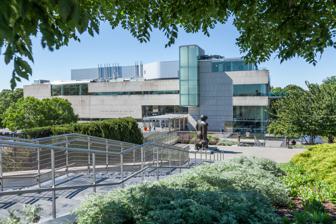
Building: Virginia Museum of Fine Arts
Country: United States of America
Year built: 1936
"VMFA" redirects here. For Marine Fighter Attack Squadrons, see List of active United States Marine Corps aircraft squadrons § VMFA . Art museum in Richmond, VA Virginia Museum of Fine Arts VMFA in 2010 Interactive fullscreen map Established March 27, 1934 ( 1934-03-27 ) Location 200 N. Arthur Ashe Blvd., Richmond, VA 23220 Coordinates 37°33′22″N 77°28′30″W / 37.55611°N 77.47500°W / 37.55611; -77.47500 Type Art museum Accreditation American Alliance of Museums Key holdings Fabergé eggs Rumors of War by Kehinde Wiley Collections Modern and Contemporary art Collection size 22,000 works (as of 2011) Director Alex Nyerges Architect Rick Mather & SMBW (2010 addition) Public transit access Greater Richmond Transit Company bus route 16 , stop at Grove Ave. between Thompson & Robinson. Website vmfa .museum Virginia Museum U.S. Historic district Contributing property Built 1936 Architect Peebles & Ferguson Architectural style Georgian Revival; English Renaissance Revival Part of Boulevard Historic District ( ID86002887 ) Designated CP September 18, 1986 The Virginia Museum of Fine Arts ( VMFA ) is an art museum in Richmond, Virginia , United States, which opened in 1936. The museum is owned and operated by the Commonwealth of Virginia . Private donations, endowments, and funds are used for the support of specific programs and all acquisition of artwork, as well as additional general support. Considered among the largest art museums in North America for area of exhibition space, the VMFA's comprehensive art collection includes African art , American art , British sporting art, Fabergé, and Himalayan art. One of the first museums in the American South to be operated by state funds, VMFA offers free admission, except for special exhibits. The VMFA, together with the adjacent Virginia Historical Society , anchors the eponymous "Museum District" of Richmond, and area of the city known as " West of the Boulevard ". The museum includes the Leslie Cheek Theater, a performing-arts venue. For 50 years, a theater company operated here, known most recently as TheatreVirginia. Built in 1955 as a 500-seat theatre within the art museum, it started as a community theater and also hosted special programs in dance, film, and music. In 1969, the director established an Actors' Equity / LORT company known as Virginia Museum Theatre , hiring both local actors and professionals from New York City or elsewhere. Some of its productions received national notice. In 1973, its production of Maxim Gorky 's play Our Father transferred to New York, to the Manhattan Theater Club . Because of continuing financial problems, the nonprofit theater closed in 2002. After renovation, it reopened in 2011 as part of the museum to host a range of live performance events. History VMFA Lewis Galleries in 2021 Origins The VMFA has its origins in a 1919 donation of 50 paintings to the Commonwealth of Virginia by Judge John Barton Payne . During the Great Depression , Payne collaborated with Virginia Governor John Garland Pollard to gain funding from the federal Works Projects Administration under President Franklin D. Roosevelt , to augment state funding and establish the state art museum in 1932. Payne's gift had been made in memory of his late second wife Jennie Byrd Bryan Payne and his mother Elizabeth Barton Payne. The site for the museum was chosen on Richmond's Boulevard , near the corner of a contiguous six-block tract of land used as a veterans' home for Confederate soldiers. Additional services were provided to their wives and daughters. The main building of the VMFA was designed by Peebles and Ferguson Architects of Norfolk. It has been described as Georgian Revival or English Renaissance . Commentators have said the architects expressed influence from Inigo Jones and Christopher Wren . Construction began in 1934. Two wings were originally planned, but only the central portion was then built. The museum opened on January 16, 1936. Major acquisitions and first addition, 1940–1969 The Peter the Great Egg by the firm of Fabergé , donated to the museum in 1947. In 1947, the VMFA was given the Lillian Thomas Pratt collection of some 150 jeweled objects created by Peter Carl Fabergé and other Russian workshops, including the largest public collection of Fabergé eggs outside of Russia. That year the Museum also received the "T. Catesby Jones Collection of Modern Art".  Further donations in the 1950s came from Adolph D. Williams and Wilkins C. Williams, and from Arthur and Margaret Glasgow. They established the museum's oldest funds used for art acquisitions. In 1951, the museum bought the abstract painting "Chimneys", created by a 20-year-old art student named Benjamin Leroy Wigfall at the historically Black Hampton Institute. He was the youngest person whose work had ever been purchased by the museum and was one of its earliest  acquisitions of a painting by a Black artist. In 1948, Leslie Cheek, Jr. was selected as director of the museum, where he served until 1968. During these decades, he introduced many innovations and was noted as having had significant influence on the course of the institution. His obituary in the New York Times said that he "transformed [the VMFA] from a small local gallery to a nationally known cultural center." Cheek in 1953 introduced the world's first "Artmobile", a mobile tractor-trailer that carried exhibits to rural areas (prior to museum galleries being established in distant areas). In 1960, he was the first in the United States to introduce night hours at an art museum. Cheek worked with his curators and designers to cultivate a degree of theatrical "showmanship" in exhibits, such as velvet drapery for the Fabergé collection, a "tomb-like" setting of the museum's Egyptian exhibit, and using music to set the mood in the galleries. To enhance the museum as a cultural center, Cheek gained approval for construction of a theater, used for museum and outside societies' performing events in dance, music, and film. During his tenure, Cheek oversaw construction of the first addition, built in 1954 by Merrill C. Lee, Architects, of Richmond, and supported financially by Paul Mellon . Cheek had gained board approval to construct a theater as part of this addition. The 500-seat theater was intended to provide space for a community theater, and for annual programs of the Virginia societies for dance, music, and film, all within a central cultural facility. Virginia Museum Theatre What is now known as the Leslie Cheek Theater, the 500-seat proscenium theater within VMFA was originally built in 1955 and known as the Virginia Museum Theatre . It was designed under the supervision of director Cheek, a Harvard/Yale-educated architect. He consulted with Yale Drama theater engineers Donald Oenslager and George Izenour for the state-of-the-art facility. Cheek envisioned a central role for a theater arts division in the museum. The theater brought the arts of drama, acting, design, music, and dance to the art galleries. It also hosted programs of the Virginia Film Society. Through the 1960s, the Virginia Museum Theater (VMT) hosted a museum-sponsored volunteer or "community theater" company, under the direction of Robert Telford . The company presented subscription seasons of live drama to thousands annually. Local players and occasional guest professionals offered musicals ( Peter Pan, e.g.), dramas ( Peter Shaffer 's The Royal Hunt of the Sun ), and classics (Shakespeare's Hamlet ). VMT also served as a venue for annual programs of the Virginia Music Society, Virginia Dance Society, and Virginia Film Society. Cheek retired from the museum in 1968, but was an adviser to the VMFA trustees about the next director of the theater arts division. In 1969, Keith Fowler was appointed as artistic director of VMT. Under Fowler, VMT continued to serve as the headquarters for the Dance, Film and Music societies. He is known for having expanded and upgrading the live theater operations, establishing Richmond's first resident Actors Equity / LORT company. Both community actors and New York-based professionals became part of this. The troupe's core members included Marie Goodman Hunter , Janet Bell, Lynda Myles, E.G. Marshall , Ken Letner, James Kirkland, Rachael Lindhart, and dramaturg M. Elizabeth Osborn . Fowler retained a focus on classics and musicals, but added an emphasis on new plays and U.S. premieres of foreign works. His debut production in 1969, Marat/Sade , written by Peter Weiss , was produced with the first racially integrated company on the VMT stage. While the production was praised by two Richmond newspapers, an  editorial in the afternoon Richmond News Leader criticized Fowler for "latitudinarianism". The company became known as VMT Rep (for "repertory"). Fowler attracted national notice in 1973 with his production of Macbeth , starring E.G. Marshall . Critic Clive Barnes of The New York Times hailed it as the "'Fowler Macbeth'... "splendidly vigorous... probably the goriest Shakespearean production I have seen since Peter Brook 's ' Titus Andronicus '." As Fowler heightened the professional quality of the theater, VMT led Richmond into what some recall as a golden age of theater. [ when? ] The company commissioned and produced eight American and World premieres, introducing new plays by Americans Romulus Linney and A.R. Gurney , as well as by major foreign authors, such as Harold Pinter , Joe Orton , Athol Fugard , and Peter Handke . In 1975, the Soviet Arts Consul provided coverage on Moscow Television for Fowler's U.S premiere of Maxim Gorky 's Our Father (originally Poslednje in Russian). This VMT production transferred to New York City, where it premiered at the Manhattan Theater Club . Over eight years, VMT's subscription audience increased from 4,300 to 10,000 patrons. Fowler resigned in 1977 after a dispute with VMFA administration over the content in VMT's premiere of Romulus Linney 's Childe Byron . Artistic directors Tom Markus (1978-1985) renamed the company and its playhouse "TheatreVirginia". As with all American professional not-for-profit performing arts organizations, TheatreVirginia ran mounting deficits for years. Despite this, artistic director Terry Burgler (1986-1999), who succeeded him, had a successful operation. He later became a co-founder in 2004 of the Ohio Shakespeare Festival . The museum board of trustees continued to underwrite the deficits to maintain the theater, but their priority was the museum. Tensions arose in this arrangement, and the board was increasingly concerned about the viability of the theater. A study in 1987 showed that dealing with a board that was essentially constituted to oversee the art museum was difficult for the theatre company. In addition, the city of Richmond was still characterized as having a "historical resistance" to the offerings of professional theatre. Problems continued into the early 21st century, when a loss of some state funding occurred because of budget problems. In addition, the museum wanted to regain the theater space for other uses. The theater was expected to relocate in 2003, and was projected to be an anchor tenant in a new Virginia Performing Arts Center, but that was not planned for completion until 2007, and by late 2002, the theater had not found temporary relocation space. In 2002, a series of fatal sniper attacks in the metropolitan DC area and northern Virginia region killed five people in quick succession. Residents were fearful of going out, and the theater suffered reduced audiences and additional lost income. In December 2002, the board decided to close TheatreVirginia. It struggled financially to operate in a state-supported museum. For eight years, the theater was dormant. Renovation of the space and its revival as a live performance space was completed in 2011; that year, it was renamed as the Leslie Cheek Theater in honor of its first director, who had also been director of the museum for two decades. The theater's reopening has returned live performing arts to the heart of the Virginia museum. The Leslie Cheek Theater does not support a resident company, but is available for bookings of special theater, music, film, and dance showings. Building expansions 1970–1990 The second addition, the South Wing, was designed by Baskervill & Son Architects of Richmond and completed in 1970. It featured four new permanent galleries and a large gallery for loan exhibitions, as well as a new library, photography lab, art storage rooms, and staff offices. A gift of funds from Sydney and Frances Lewis of Richmond in 1971, provided for the acquisition of Art Nouveau objects and furniture. A third addition, known as the North Wing, was designed by Hardwicke Associates, Inc. of Richmond and completed in 1976. It included an adjacent sculpture garden with a cascading fountain, designed by landscape architect Lawrence Halprin . The North Wing was designed as the new main entrance for the museum, with a separate dedicated entrance added for the theater. It provided three more gallery areas – two for temporary exhibitions and one for the Lewis Family's Art Nouveau Collection while also housing a gift shop, members' dining room, and other visitor functions. However, the curved walls of the North Wing's "kidney-shaped" design proved to be functionally awkward and impractical, and it was later replaced. The 1976 wing and sculpture garden were later demolished to make room for the 2010 McGlothlin Wing. In the following years, the Lewis and Mellon families proposed major donations from their extensive private collections, and helped provide the funds to house them. In December 1985, the museum opened its fourth addition, the 90,000-square-foot (8,400 m 2 )  West Wing. The architects, Hardy Holzman Pfeiffer Associates of New York, were chosen by the Lewises based on their appreciation of the firm's 1981 design for the Best Products headquarters building north of Richmond. The wing now houses the collections of these two families. Redesigned campus and McGlothlin wing expansion 1991–2010 United States historic place Home for Confederate Women U.S. National Register of Historic Places Virginia Landmarks Register Location 301 N. Sheppard St., Richmond, Virginia Area 2 acres (0.81 ha) Built 1932 Architect Lee, Merrill Architectural style Federal, Federal Revival NRHP reference No. 85002767 VLR No. 127-0380 Significant dates Added to NRHP November 7, 1985 Designated VLR April 16, 1985 Robinson House 2014 In 1993, the Commonwealth of Virginia transferred the care of the Robinson House from the Department of General Services to VMFA. The nearly 14-acre property of Robinson House, a former veterans camp, was transferred between state agencies to the museum. Beginning in 2001, the VMFA created a master plan for development of this land in what was otherwise a built-out residential part of the city. By the 1990s, the functions of the adjacent Confederate Home for Women had ceased, and its last residents moved out. In 1999, the former home was adapted for use as the Center for Education and Outreach (now the Pauley Center), housing the museum's Office of Statewide Partnerships. The VMFA undertook a $150-million building expansion to increase the museum's gallery space by fifty percent, adding 165,000 square feet (15,300 m 2 ). The new wing opened in 2010 and was named in honor of patrons James W. and Frances G. McGlothlin . The museum reoriented the McGlothlin Wing by reinstating the entrance on the Boulevard, the same as with the original 1936 entrance. The design includes a three-story atrium named for Louise B. and J. Harwood Cochrane, with a 40-foot (12 m)-tall glass wall to the east and broad expanses of glass walls to the west, and a partially glazed roof. The London-based architect Rick Mather collaborated with Richmond-based SMBW Architects in the design of the building, while landscape architecture was handled by OLIN . Landscaping included a new 4-acre (16,000 m 2 ) sculpture garden, named for philanthropists E. Claiborne and Lora Robins. American art is the major focus of exhibitions in the McGlothlin Wing. In 2008, the museum received a $200,000 grant from the Luce Foundation to support the installation and interpretation of its American collections. Mather's design for the VMFA expansion earned a 2011 RIBA International Award for architectural excellence. Best Café, one of three restaurants at VMFA. It was named after Best Products , which was headquartered in neighboring Henrico County . Rumors of War and another expansion 2010–present In 2019, Rumors of War was installed on the front lawn of the museum facing Arthur Ashe Boulevard after being displayed in Times Square . In June 2021, the VMFA announced that architectural firm SmithGroup was designing a $190 million expansion of the museum and a renovation of current spaces such as the Evans Court and Leslie Cheek Theater. Permanent collection The Virginia Museum of Fine Arts has divided its encyclopedic collections into several broad curatorial departments, which largely correspond to the galleries: African Art : In 1994 and 1995, the museum exhibited its entire 250-object African art collection in Spirit of the Motherland: African Art at the Virginia Museum of Fine Arts. As of 2011, the collection has grown to around 500 objects, with particular strengths in the art of the Kuba , the Akan , the Yoruba , and the Kongo peoples, and the art of Mali . American Art : The American art collection began with twenty works of the John Barton Payne donation. Since the 1980s, the museum has begun to systematically build its holdings in American art, aided in 1988 by the creation of an endowment by patrons Harwood and Louise Cochrane to support such acquisitions. In 2005, the McGlothlin family promised a bequest of their collection of American art and financial support, valued at well above $100 million. In 2022, the museum acquired at auction Portrait of a Creole Woman with Madras Tignon for $948,000, adding a piece reflective of the French and Spanish colonial heritage of the country. Ancient American art Ancient art : Begun in 1936, the Ancient collection expanded under Director Leslie Cheek, with the advice of the Brooklyn Museum and other institutions. The collection consists of works from the Ancient Egyptian, Ancient Greek, Phrygian, Etruscan, Ancient Roman, and Byzantine civilizations. It includes one of two ancient Egyptian mummies in the city of Richmond, "Tjeby" (the other is at the University of Richmond ). Art Nouveau & Art Deco : Begun from the core collection of furniture and decorative arts the Lewis family began assembling in 1971; today it includes Art Nouveau works by Hector Guimard , Emile Galle , Louis Majorelle , Louis Comfort Tiffany , works by the Vienna Secession and Peter Behrens , Arts & Crafts works by Charles Rennie Mackintosh , Frank Lloyd Wright , Stickley , and Greene & Greene , and Parisian Art Deco pieces by Eileen Gray and Émile-Jacques Ruhlmann . East Asian art : Begun in 1941, the East Asian collection consists of Chinese, Japanese and Korean art.  The collection includes Chinese jade, bronzes and Buddhist sculpture; Japanese sculpture, and paintings from Kyoto ; as well as Korean ceramics and bronzes from two private collections.  In 2004, the collection added two imperial Buddhist paintings from the Qing dynasty, dating from 1740.  The collection includes the Rene and Carolyn Balcer Collection of works by the Japanese woodblock artist Kawase Hasui . That collection consists of some 800 works, woodblock prints, screens, watercolors and other works by Hasui, including rarely seen prints made by Hasui prior to the 1923 earthquake that destroyed half of Tokyo. Miniature watercolor painting from Rajasthan , in the South Asian collection European art : The European collection began with the original 1919 Payne donation, and now includes works by Bacchiacca , Murillo , Poussin , Rosa , Gentileschi , Goya , and Bouguereau . In 1970, Ailsa Mellon Bruce donated some 450 European decorative objects, including a group of 18th- and 19th-century gold, porcelain and enamel boxes. Pinkney L. Near (1927 - 1990) was curator of the Virginia Museum of Fine Arts for thirty years. He was responsible for the museum's acquisition of many works of European art, including arranging for the museum to purchase the Francisco Goya portrait of General Nicolas Guye (long believed to be the most valuable work of art in the museum's collections) from John Lee Pratt . The Guye portrait by Goya is now on view in the posthumously created Pinkney Near Gallery at the VMFA. In 1989 Pinkney Near was named to the newly created post of Paul Mellon Curator and senior research curator, a post in which he continued to work closely with the Mellon Collection and Paul Mellon . Malcolm Cormack succeeded Pinkney Near as Paul Mellon Curator of European Art, from 1991 until his retirement in 2003. Mitchell Merling became Cormack's successor as curator of the Mellon Collection. Paul Mellon's donations added to the French Impressionist and Post-Impressionist works and a collection of British Sporting Art, given to the museum in 1983. At his death in 1999, Mellon bequeathed additional French and British works, including five paintings by George Stubbs . The Mellon Galleries closed January 2, 2018 for renovations, with a scheduled reopening in 2020. Curator Mitchell Merling selected 70 major works from the VMFA Mellon Collection to tour during this period on loan to museums, such as the Frick Art and Historical Center in Pittsburgh , the Frist Center for the Visual Arts in Nashville , and the Musee de la Chasse et de la Nature in Paris . Works sent on loan during renovations of the galleries included paintings by Vincent van Gogh , Henri Rousseau , and George Stubbs . English silver : In 1997, a collection of 18th- and 19th-century English silver was given to the museum by Jerome and Rita Gans. Fabergé : The Pratt Fabergé collection, the largest collection of Fabergé eggs outside  Russia, includes five Imperial Easter Eggs : the Rock Crystal Egg of 1896, the Pelican Egg of 1898, the Peter the Great Egg of 1903, the Tsarevich Egg of 1912, and the Red Cross with Imperial Portraits Egg of 1915. The South Asian collection comprises works from what are today India, Pakistan, Bangladesh, Sri Lanka, Nepal, and Tibet. The collection began in the late 1960s, with the initial core of the Himalayan collection being acquired in 1968. VMFA Cochrane Atrium in 2021 When the 2010 wing was completed, a 27-ton marble late-Mughal garden pavilion from Rajasthan was installed inside the galleries. Modern and Contemporary : The core of the Modern and Contemporary collection was assembled by Sydney and Frances Lewis in the mid- to late 20th century. Many of the more than 1,200 works in their collection were acquired by trading products (such as appliances and electronics) from their company, Best Products , to artists in exchange for works, while at the same time befriending many of them. In 2019, the Virginia Museum of Fine Art commissioned a large-scale monumental sculpture from artist Kehinde Wiley that was installed in front of the museum. The work in bronze, which Wiley had titled Rumors of War , was modeled after one of Monument Avenue ’s Confederate statues after he visited Richmond for a retrospective exhibition of his artwork held at the museum in 2016. Gallery Peter Paul Rubens , Study for Pallas and Arachne , 1636–37 Artemisia Gentileschi , Venus and Cupid Nicolas Poussin , Achilles on Skyros , 1656 Élisabeth Vigée-Lebrun , Portrait of the Comte de Vaudreuil , 1784 Angelica Kauffman , Cornelia, Mother of the Gracchi , 1785 Junius Brutus Stearns , Washington as Farmer at Mount Vernon , 1851 Eugène Delacroix , Amadis Delivers Princess Olga from Galpans Castle , 1860 Gustave Caillebotte , Boater Docking His Skiff , 1878 Henri Rousseau , Tropical Landscape: American Indian Struggling with a Gorilla , 1910 John Singer Sargent , The Sketchers , 1914. Special exhibitions In addition to the galleries that display selections of the permanent collection, the Virginia Museum of Fine Arts presents special exhibitions of artwork drawn from its own and others' collections, as well as work of active artists. In 1941, the museum presented an exhibition of Modernist works by artists of the School of Paris from the collection of Walter P. Chrysler Jr. (which later became the basis for the Chrysler Museum of Art ). In the 1950s, VMFA originated shows such as "Furniture of the Old South" (1952), "Design of Scandinavia" (1954) and "Masterpieces of Chinese Art" (1955). In the 1960s, there were "Masterpieces of American Silver", followed by "Painting in England, 1700–1850," which drew from the private collections of Mr. and Mrs. Paul Mellon . At the time, it was the most comprehensive exhibition of British painting ever presented in the United States. In 1967, the museum also mounted a major exhibition of the work of the English social satirist William Hogarth . In 1978, the museum presented an exhibition on Colonial cabinetmaking in early Virginia, "Furniture of Williamsburg and Eastern Virginia, 1710–1790." Another first, and one that received widespread international attention, was the 1983 exhibition "Painting in the South: 1564–1980." In the fall of 1996, VMFA was one of five major American museums to present "Fabergé in America" and "The Lillian Thomas Pratt Collection of Fabergé." These two exhibitions, featuring more than 400 objects and 15 imperial Easter eggs, drew more than 130,000 visitors to Richmond. In 1997, the VMFA showed "William Blake: Illustrations of the Book of Job," an exhibition that featured a complete set of 21 engravings by English Romantic artist William Blake , created in 1825 and purchased by the museum in 1973. In addition to the engravings, the exhibit included six of the 1805 watercolors upon which Blake based them, on view and on loan from New York's Pierpont Morgan Library . Also on view were a complete set of the artist's preliminary drawings from the Fitzwilliam Museum at Cambridge University and the "New Zealand" set of copies of Blake's engravings from the Yale Center for British Art . In 1999, the museum presented "Splendors of Ancient Egypt," an exhibition assembled from the renowned collection of the Pelizaeus Museum in Hildesheim , Germany. Nearly a quarter of a million people saw the show in Richmond. It was one of the largest exhibitions of Egyptian art ever to tour the United States. In 2011, VMFA was one of seven museums worldwide chosen to exhibit one hundred seventy-six paintings from the personal collection of Pablo Picasso . The exhibit was held from February 19 – May 15, 2011 in ten galleries of the newly renovated museum. Director Alex Nyerges noted: "An exhibition this monumental is extremely rare, especially one that spans the entire career of a figure who many consider the most influential, innovative and creative artist of the 20th century." The collection of paintings was from a permanent collection housed in the Musée Picasso , then under renovation. The VMFA is a member of the French Regional & American Museums Exchange (FRAME). Education and programs The Office of Statewide Partnerships delivered programs and exhibitions throughout the commonwealth via a voluntary network of more than 350 nonprofit institutions (museums, galleries, art organizations, schools, community colleges, colleges and universities). [ when? ] Through this program, the museum offered crated exhibitions, arts-related audiovisual programs, symposia, lectures, conferences and workshops by visual and performing artists. The traveling artmobile program, tailored to help students meet the state's Standards of Learning , was also included. VMFA has offered in-house educational programs that are supported by multiple specialized studios and on-site exhibition space. These have included courses in drawing, painting, sculpture, photography, fashion, digital arts, and mixed media. Group highlights tours are offered daily. K-12 group tours are also offered, incorporating the Virginia Standards of Learning. All college student tours of VMFA's permanent collection — guided and self-directed — are free. Tours can be requested online. VMFA's ARTshare is a multiyear digital initiative to expand the museum's digital outreach and make its collection more accessible. VMFA established a Fellowship Program in 1940 which, by 2011, had delivered grants in excess of $5 million with 1,250 awards to Virginia artists since the program's inception. The fellowship funds come from a privately endowed fund administered by VMFA. The Fellowship Program was initially funded by the late John Lee Pratt of Fredericksburg (the husband of Lillian Pratt, donor of the museum's Fabergé collection).  By 2011, fellowships were primarily funded through the Pratt endowment and supplemented by gifts from the Lettie Pate Whitehead Foundation and the J. Warwick McClintic Jr. Scholarship Fund. Notable recipients of VMFA fellowship grants include Vince Gilligan , Emmet Gowin , David Freed , Laura Pharis, Richard Carlyon , and Nell Blaine . In 2004 VMFA deaccessed a Sixteenth Century French painting, “Portrait of Jean d’Albon,” which had been stolen from the Jewish Austrian collector Julius Priester by  the Gestapo in 1944. Donated to the museum anonymously, it had been  purchased by Newhouse Galleries in 1950 from Frederick Mont. References